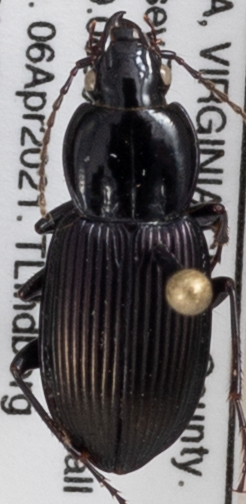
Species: Pterostichus trinarius
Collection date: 2021-04-06
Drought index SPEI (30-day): -0.924
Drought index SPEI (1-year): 0.558
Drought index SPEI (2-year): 0.664